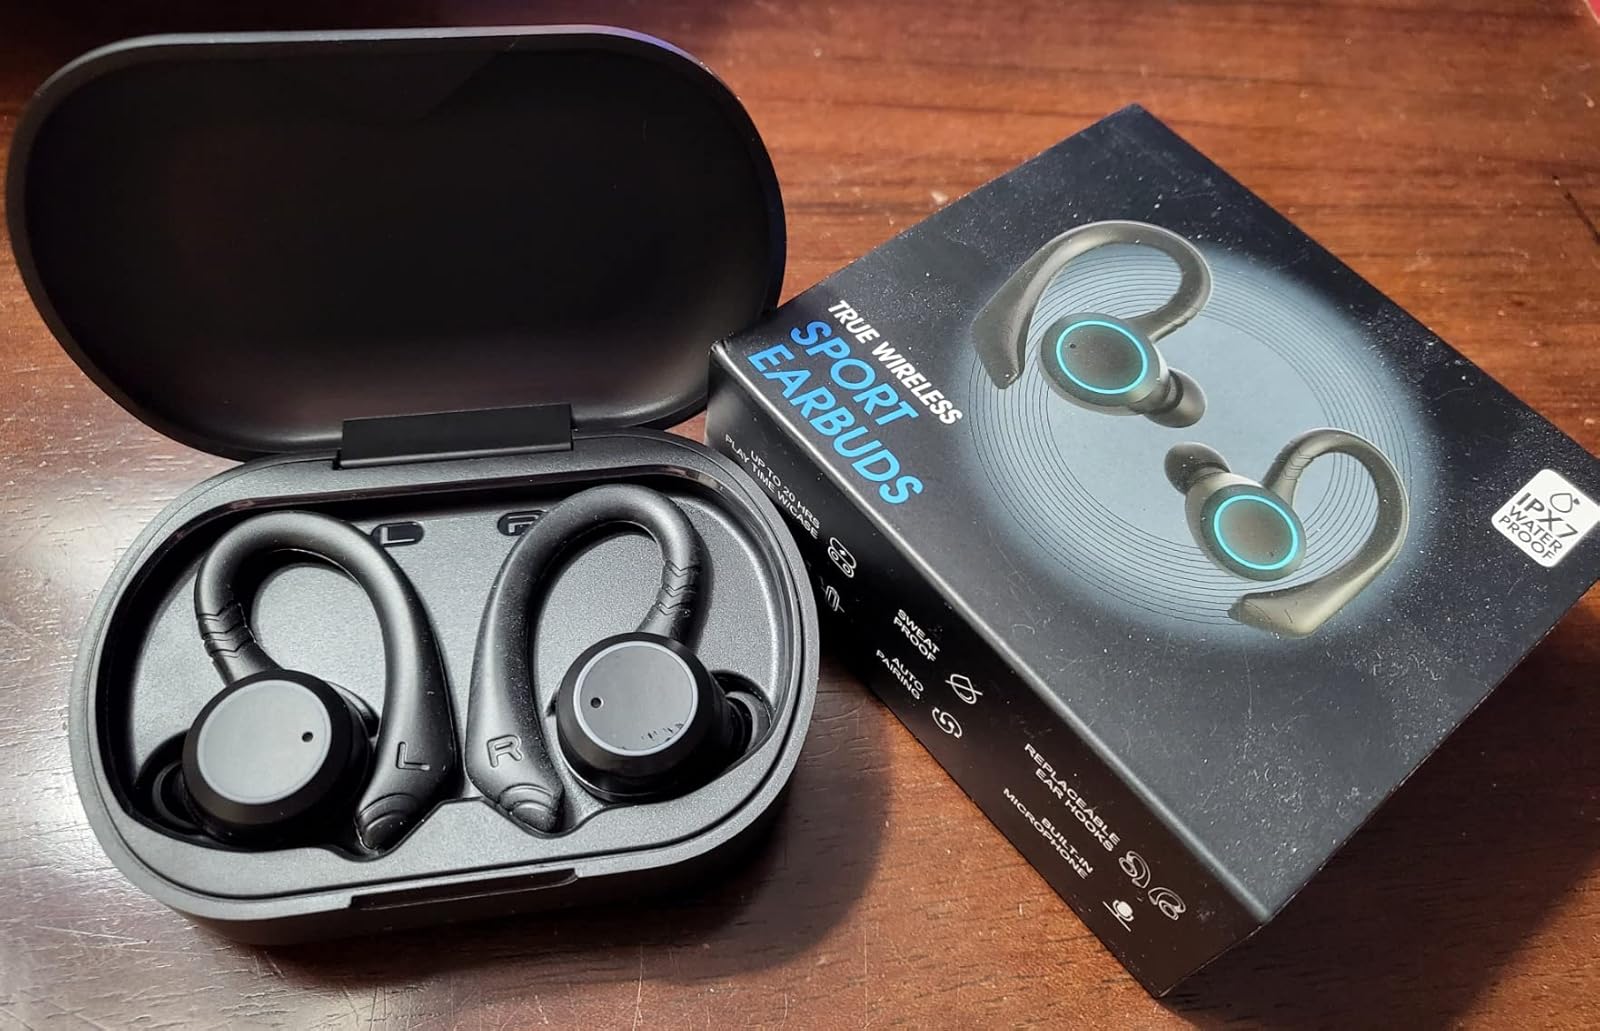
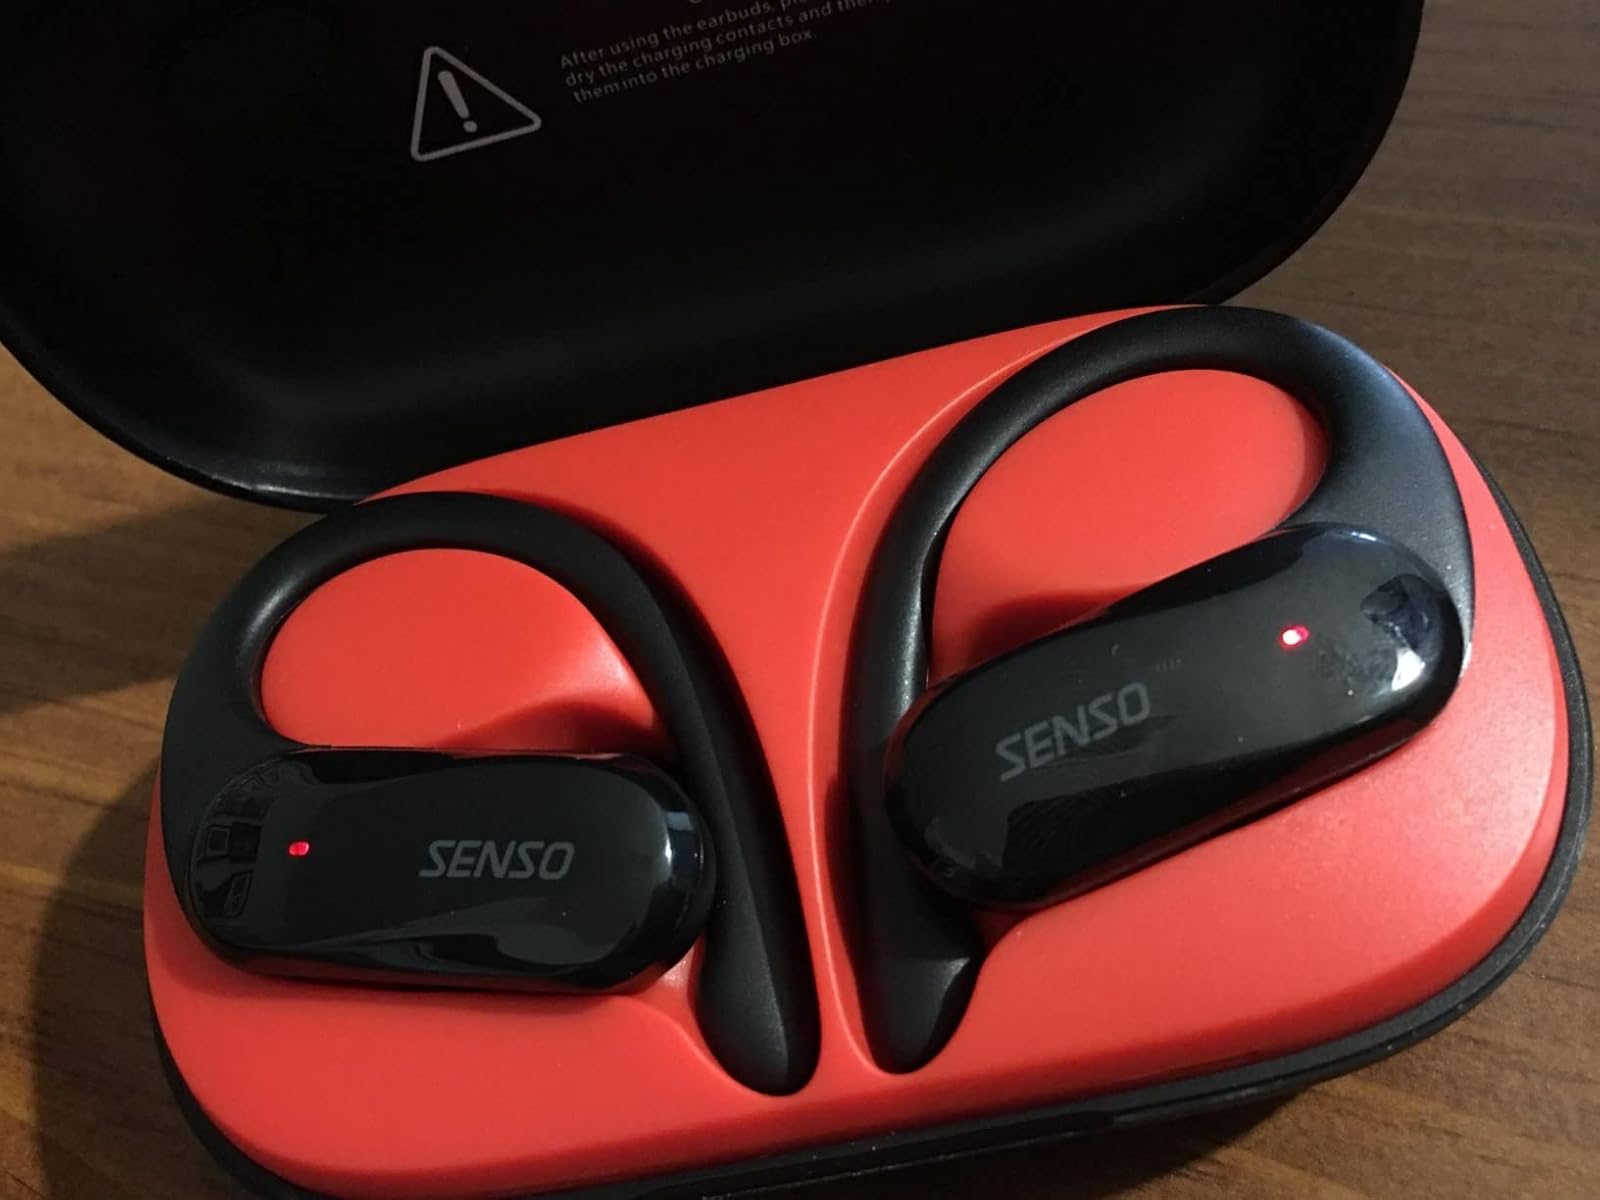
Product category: earbuds
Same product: no